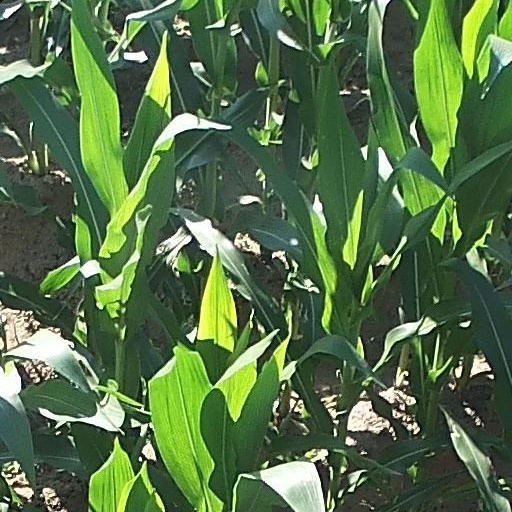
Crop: maize; corn